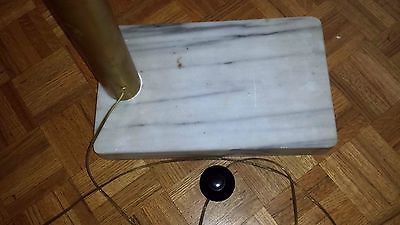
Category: lamp